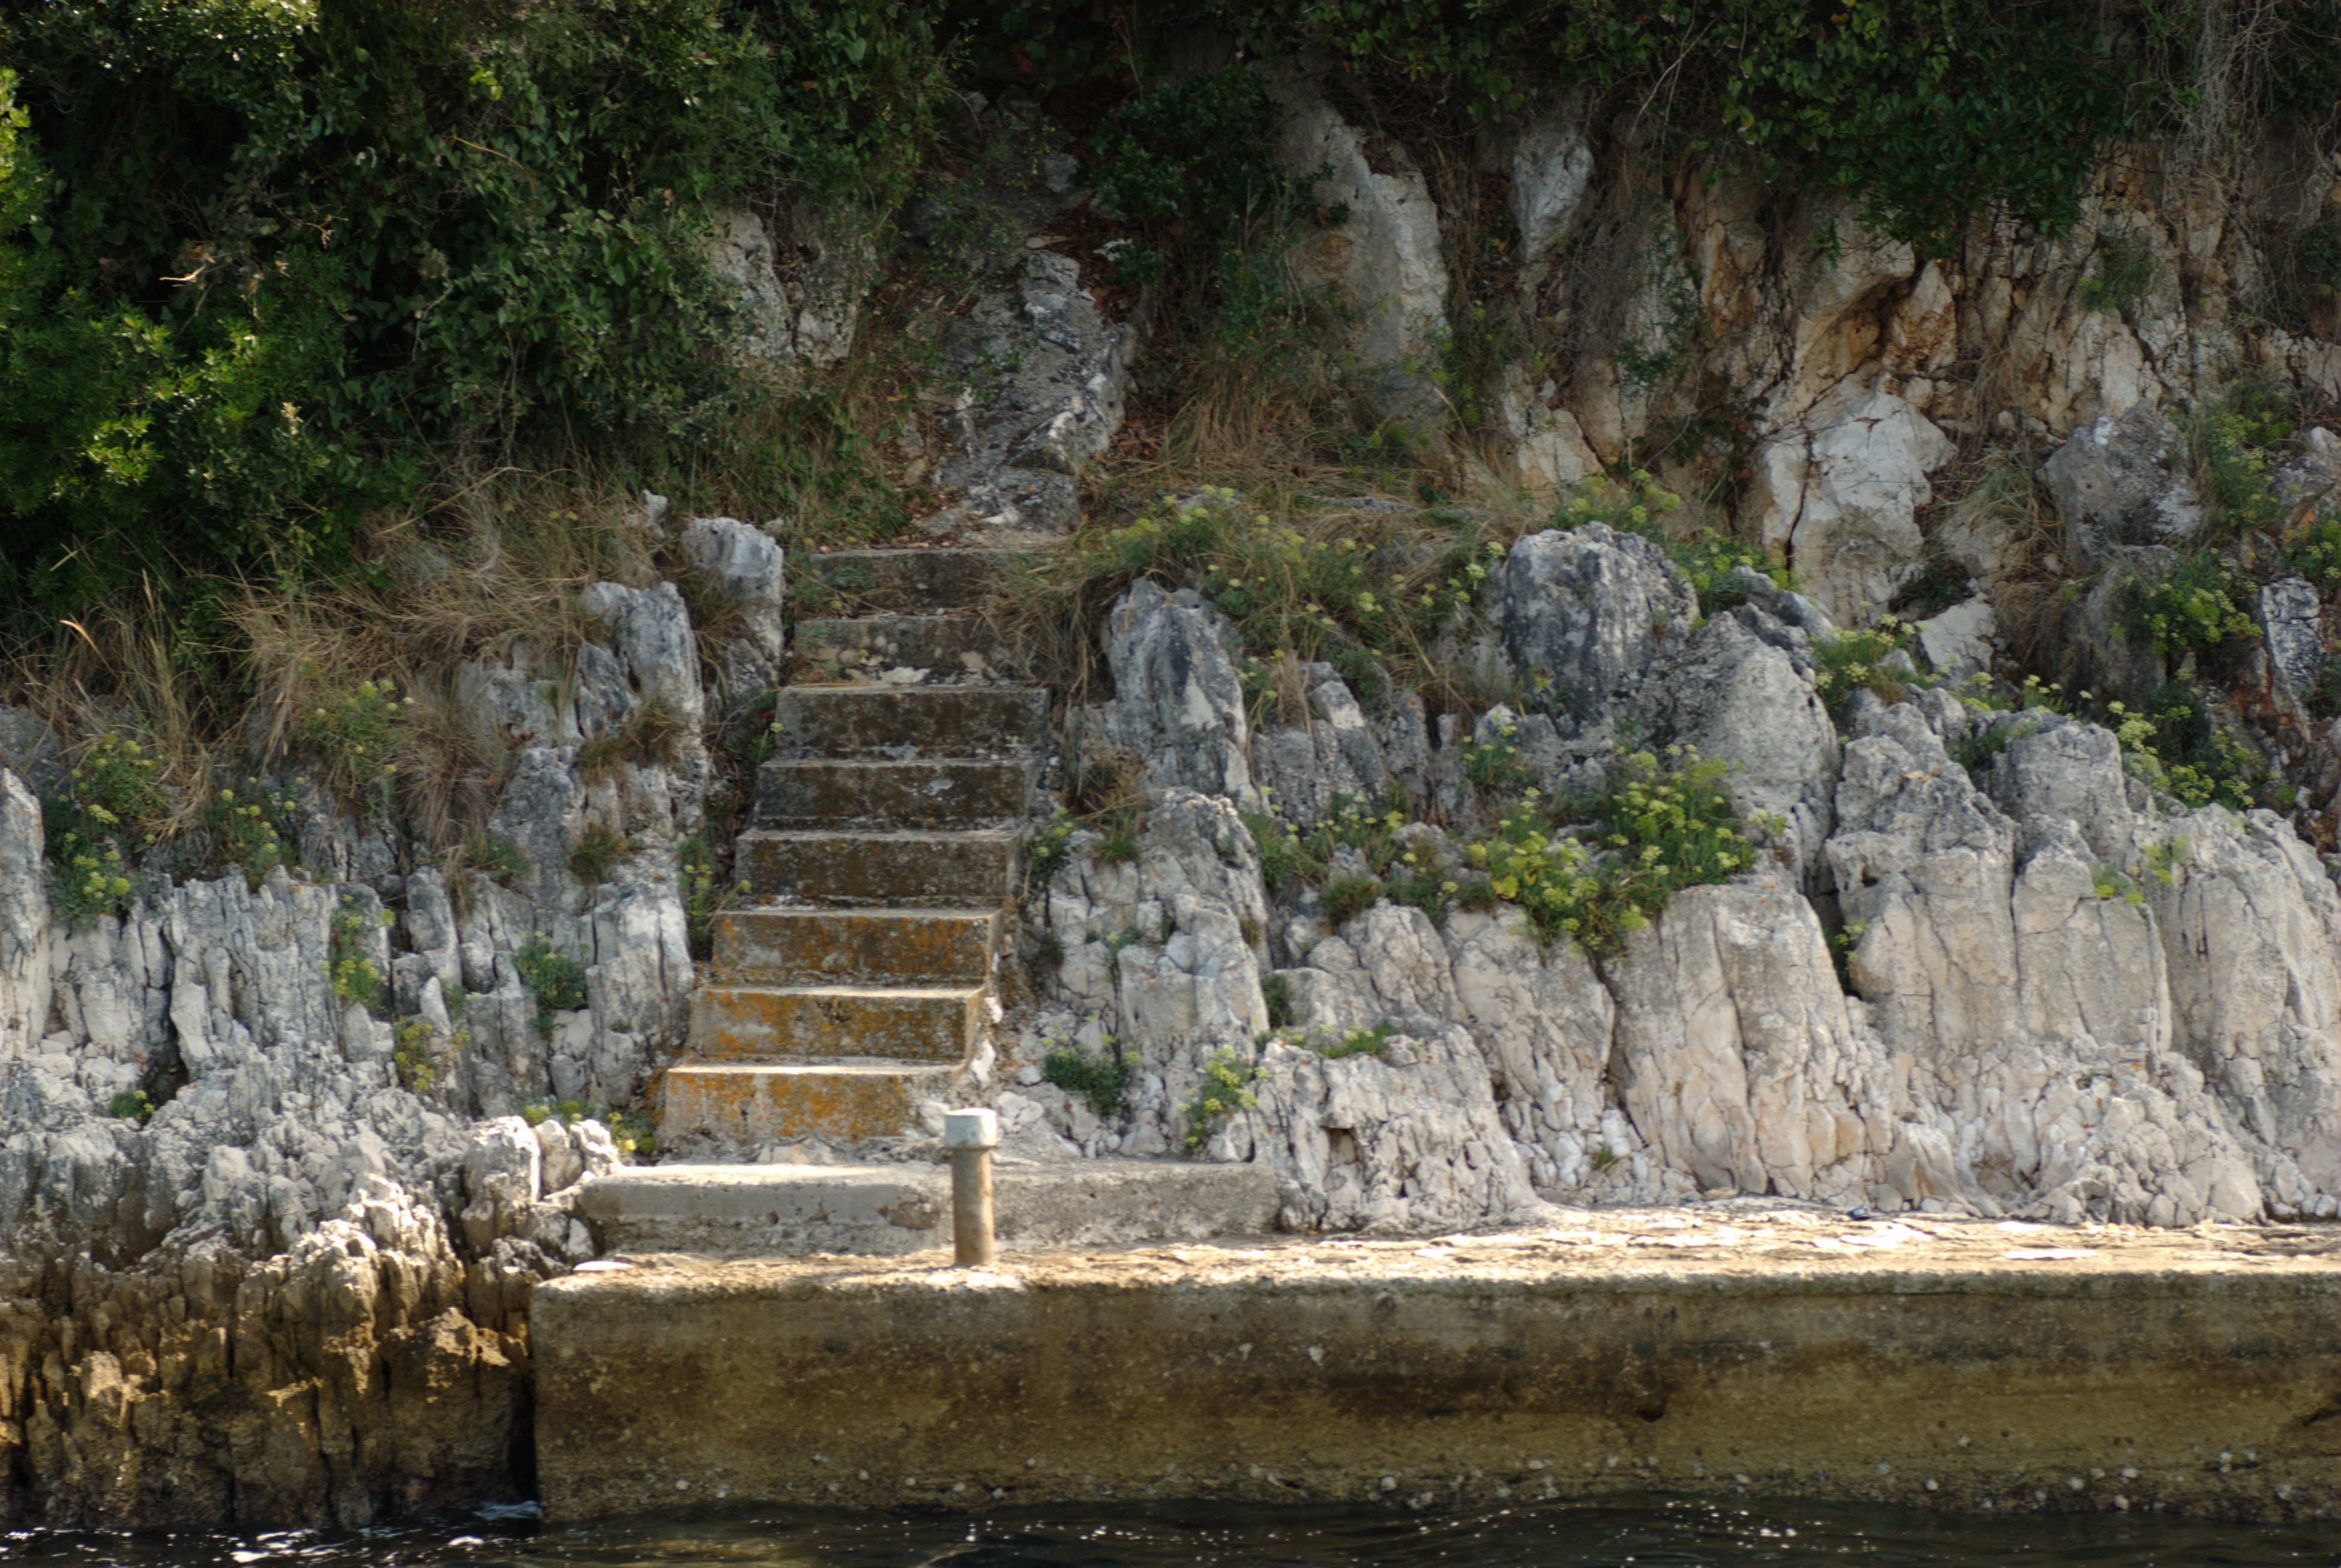
rock, formation, cliff, nikon, terrain, croatia, ruins, d80, water feature, wadi, nikond80, rubyphotographer, limfjord, archaeological site, ancient history